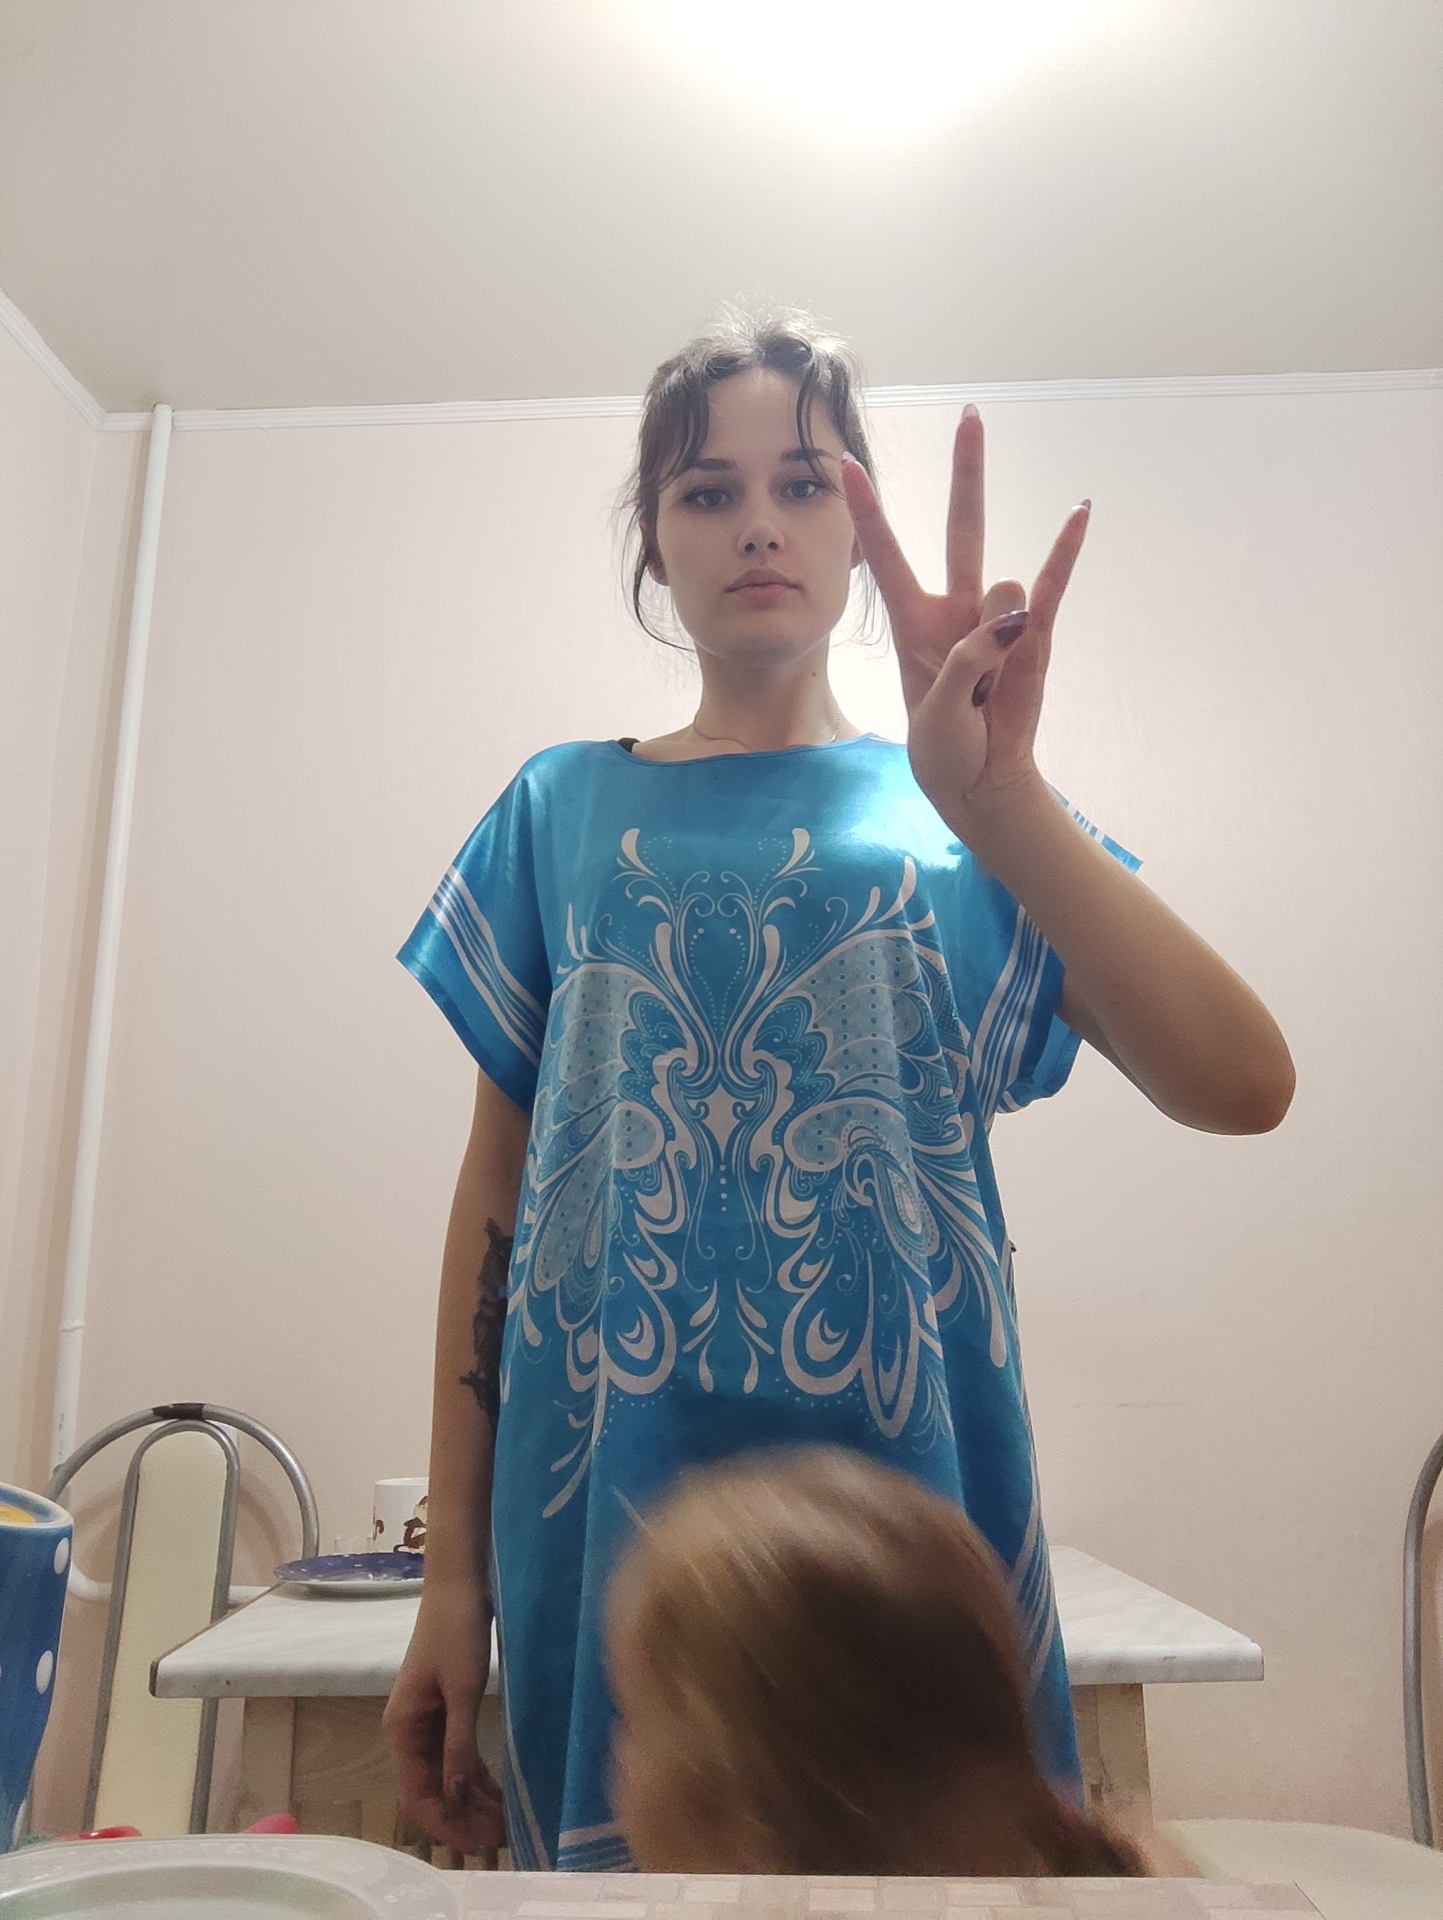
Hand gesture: three3